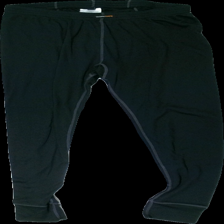
View: front
Type: Tights
Category: Ladies
Brand: Not in the list
Brand text on label: worksafe
Colors: Black
Material: 100% polyester
Cut: Regular
Size: L
Season: All
Price range: <50
Recommended usage: Export